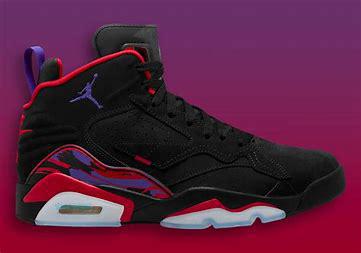
Brand: Jordan
Model: Jumpman MVP